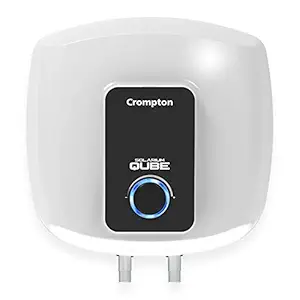
Crompton Solarium Qube 15-L 5 Star Rated Storage Water Heater (Geyser) with Free Installation and Connection Pipes (White and Black)
Category: Home&Kitchen
Price: 7799 (list price: 12500)
Rating: 4 (5,160 ratings)
About this product: PRODUCT: Crompton's energy efficient storage water heater with corrosion resistant body|TECHNICAL SPECIFICATIONS: Wattage: 2000 W; Capacity: 15L; Star Rating 5; Pressure 8 bar|3 LEVEL SAFETY: Capillary Thermostat, automatic thermal cut-out & multi-functional valve to provide higher safety|ANTI-RUST: Fitted with specially designed magnesium anode which prevents corrosion due to hard water quality, Body- Plastic|QUALITY COMPONENTS: ISI marked nickel coated special element to provide resistance against scale formation